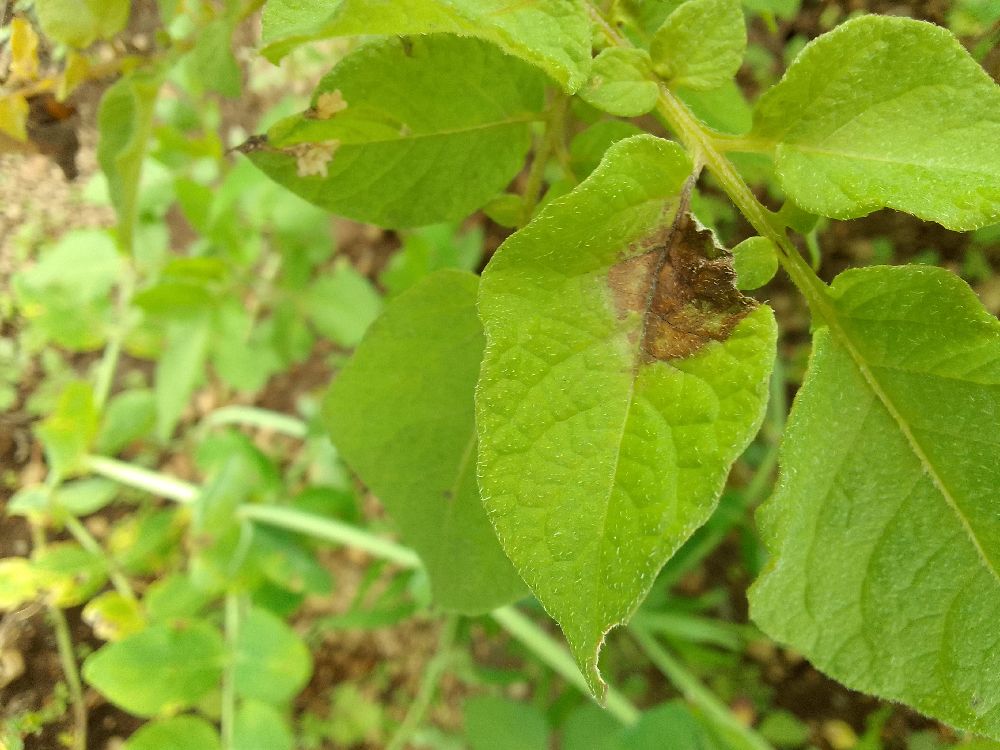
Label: Late blight